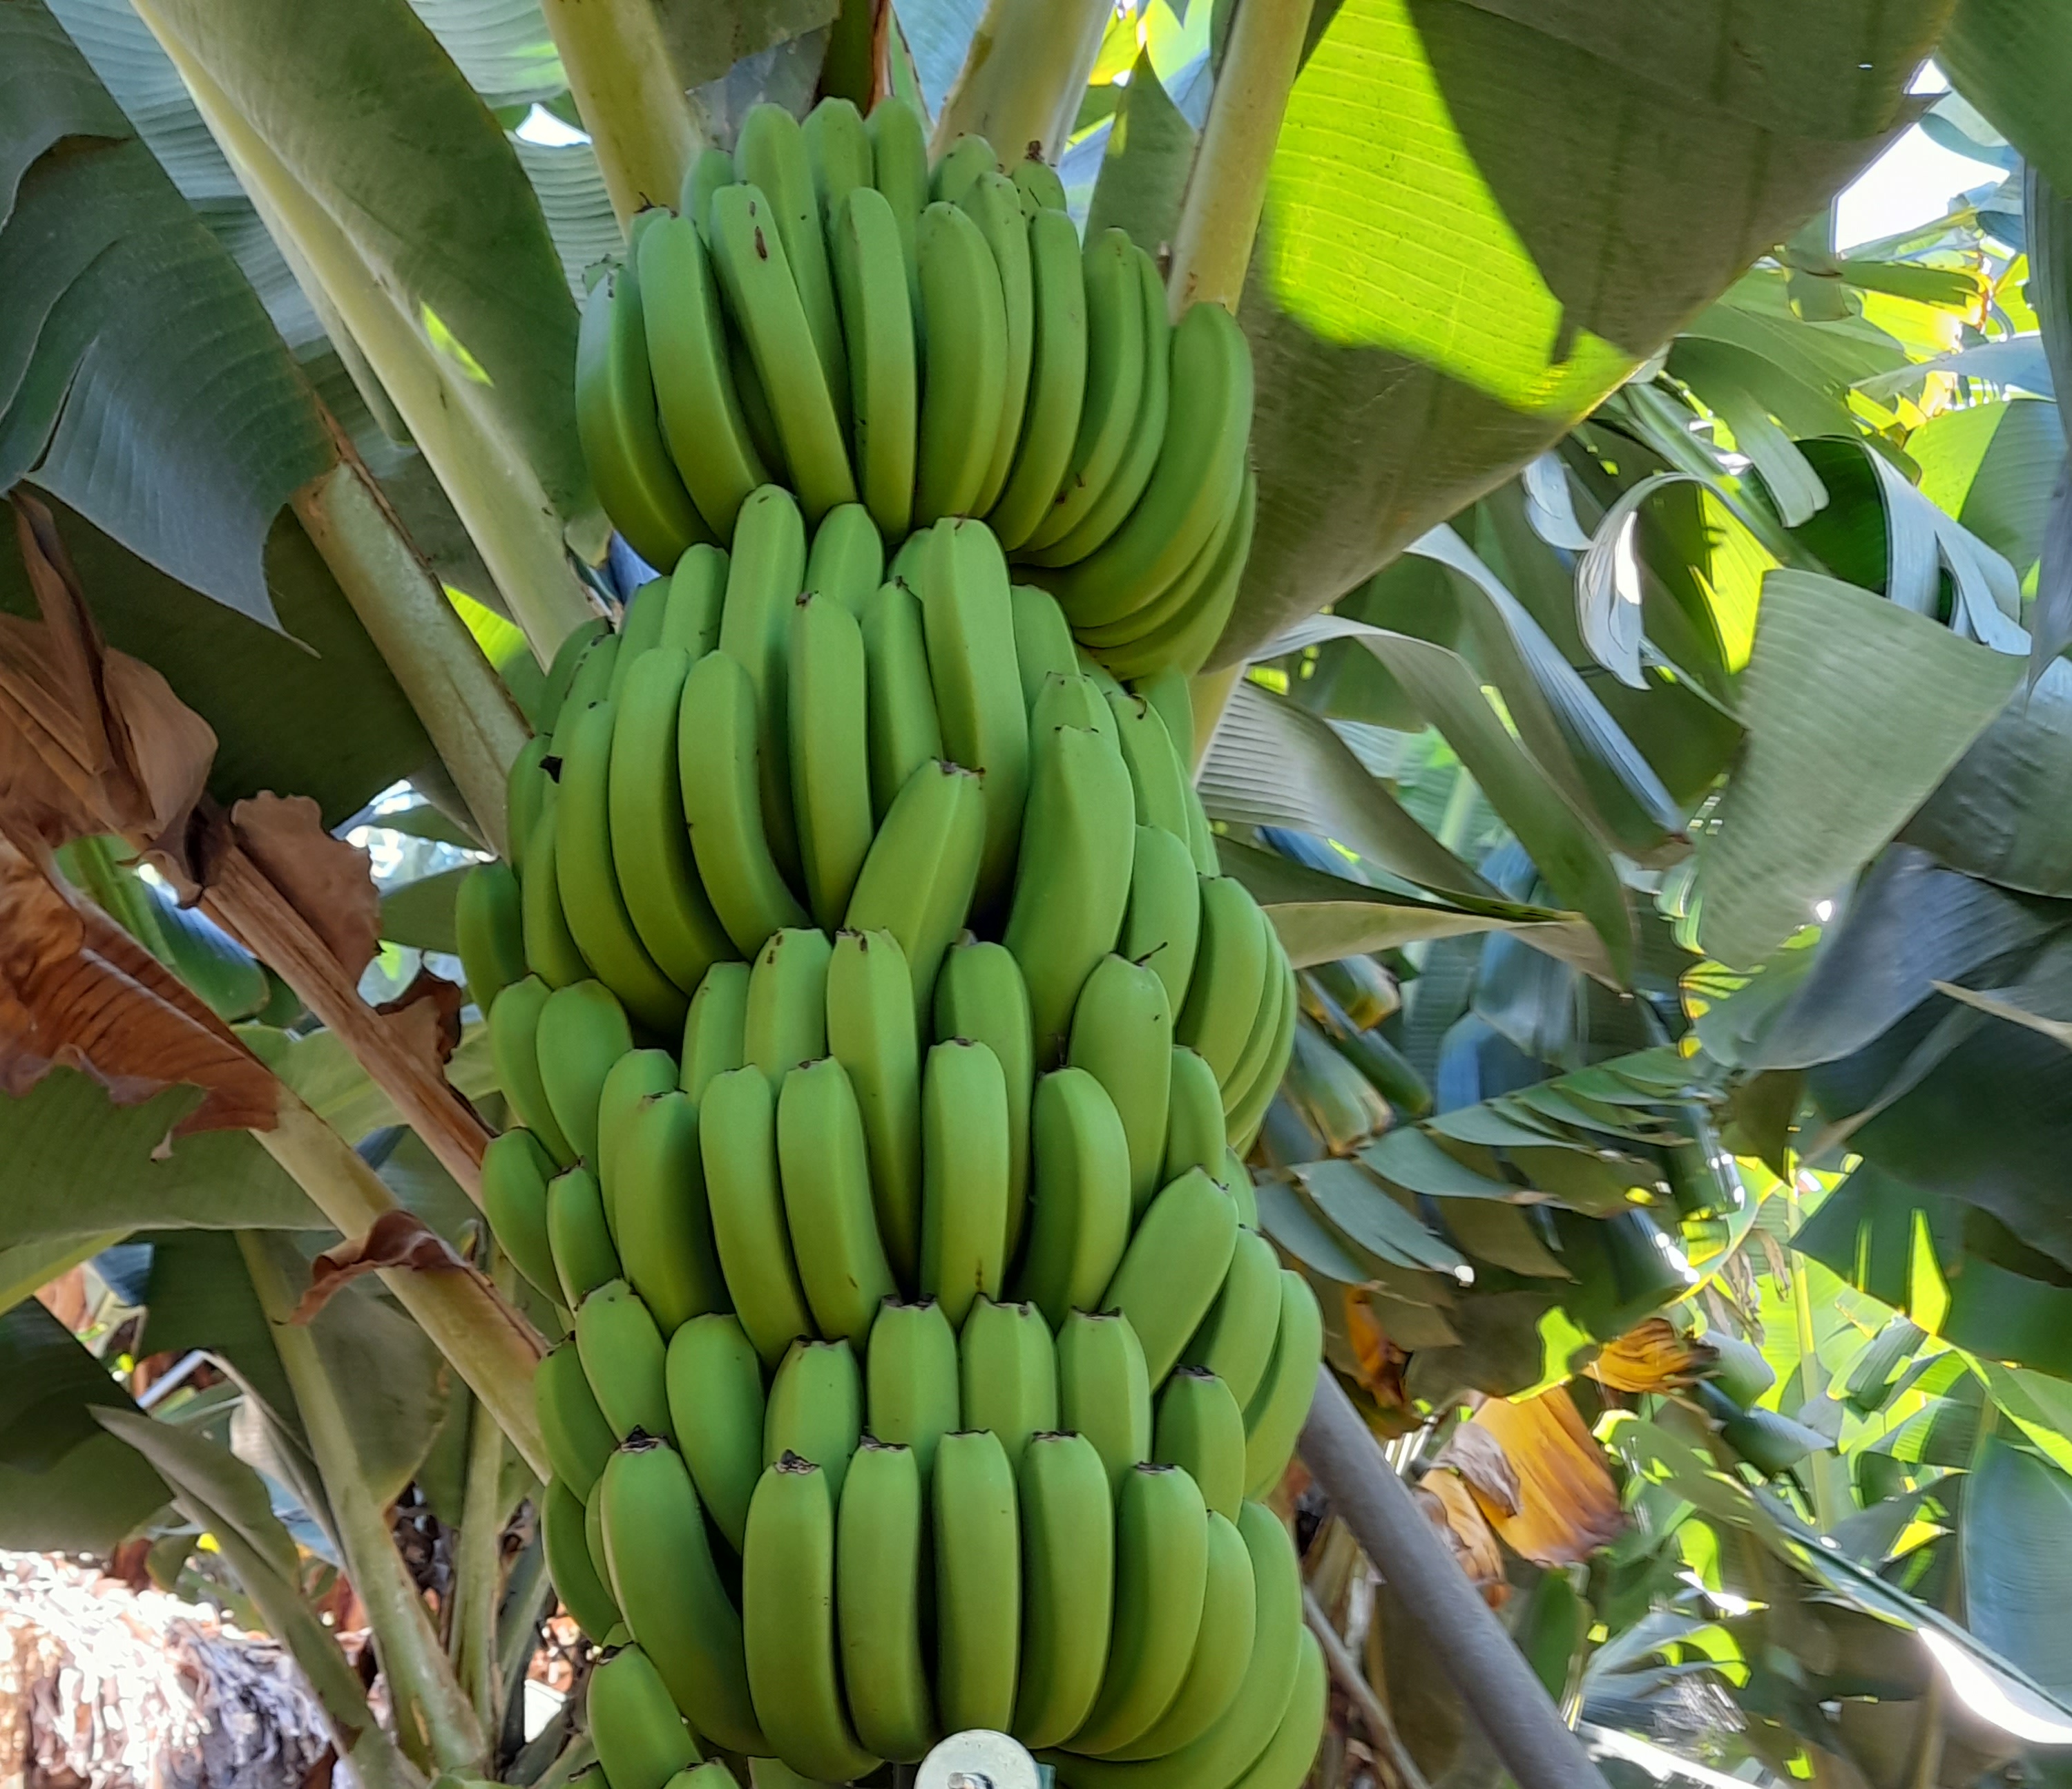
Label: Keep